Walter Hackett

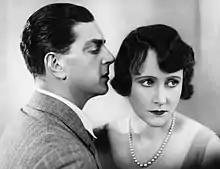
Leslie Banks and Fay Compton in "Other Men's Wives"

Walter Laurence Hackett was born in Oakland, California, on November10, 1876. He was the son of Captain Edward Hackett, who lived in Oakland at a home at 1303 Jackson Street. Walter was listed as living at that address with his father and his mother, Mary Ann Hackett (née Haight), and as an attendee of public schools in Oakland, in the 1880 United States census. Walter later attended boarding school in Canada, the nation of his father's birth. He ran away from that institution to obtain work as a sailor. He later attended the University of California.